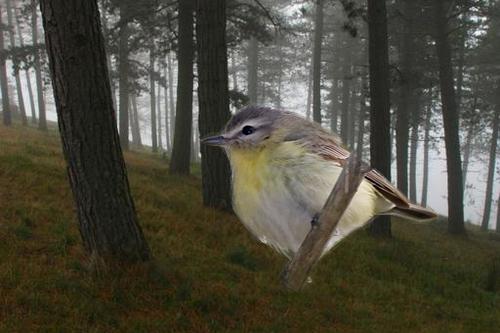
Bird species: Philadelphia_Vireo
Bird type: landbird
Background: land